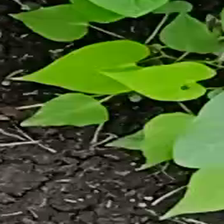
Weed species: Obscure_morning _glory(Ipomoea obscura)